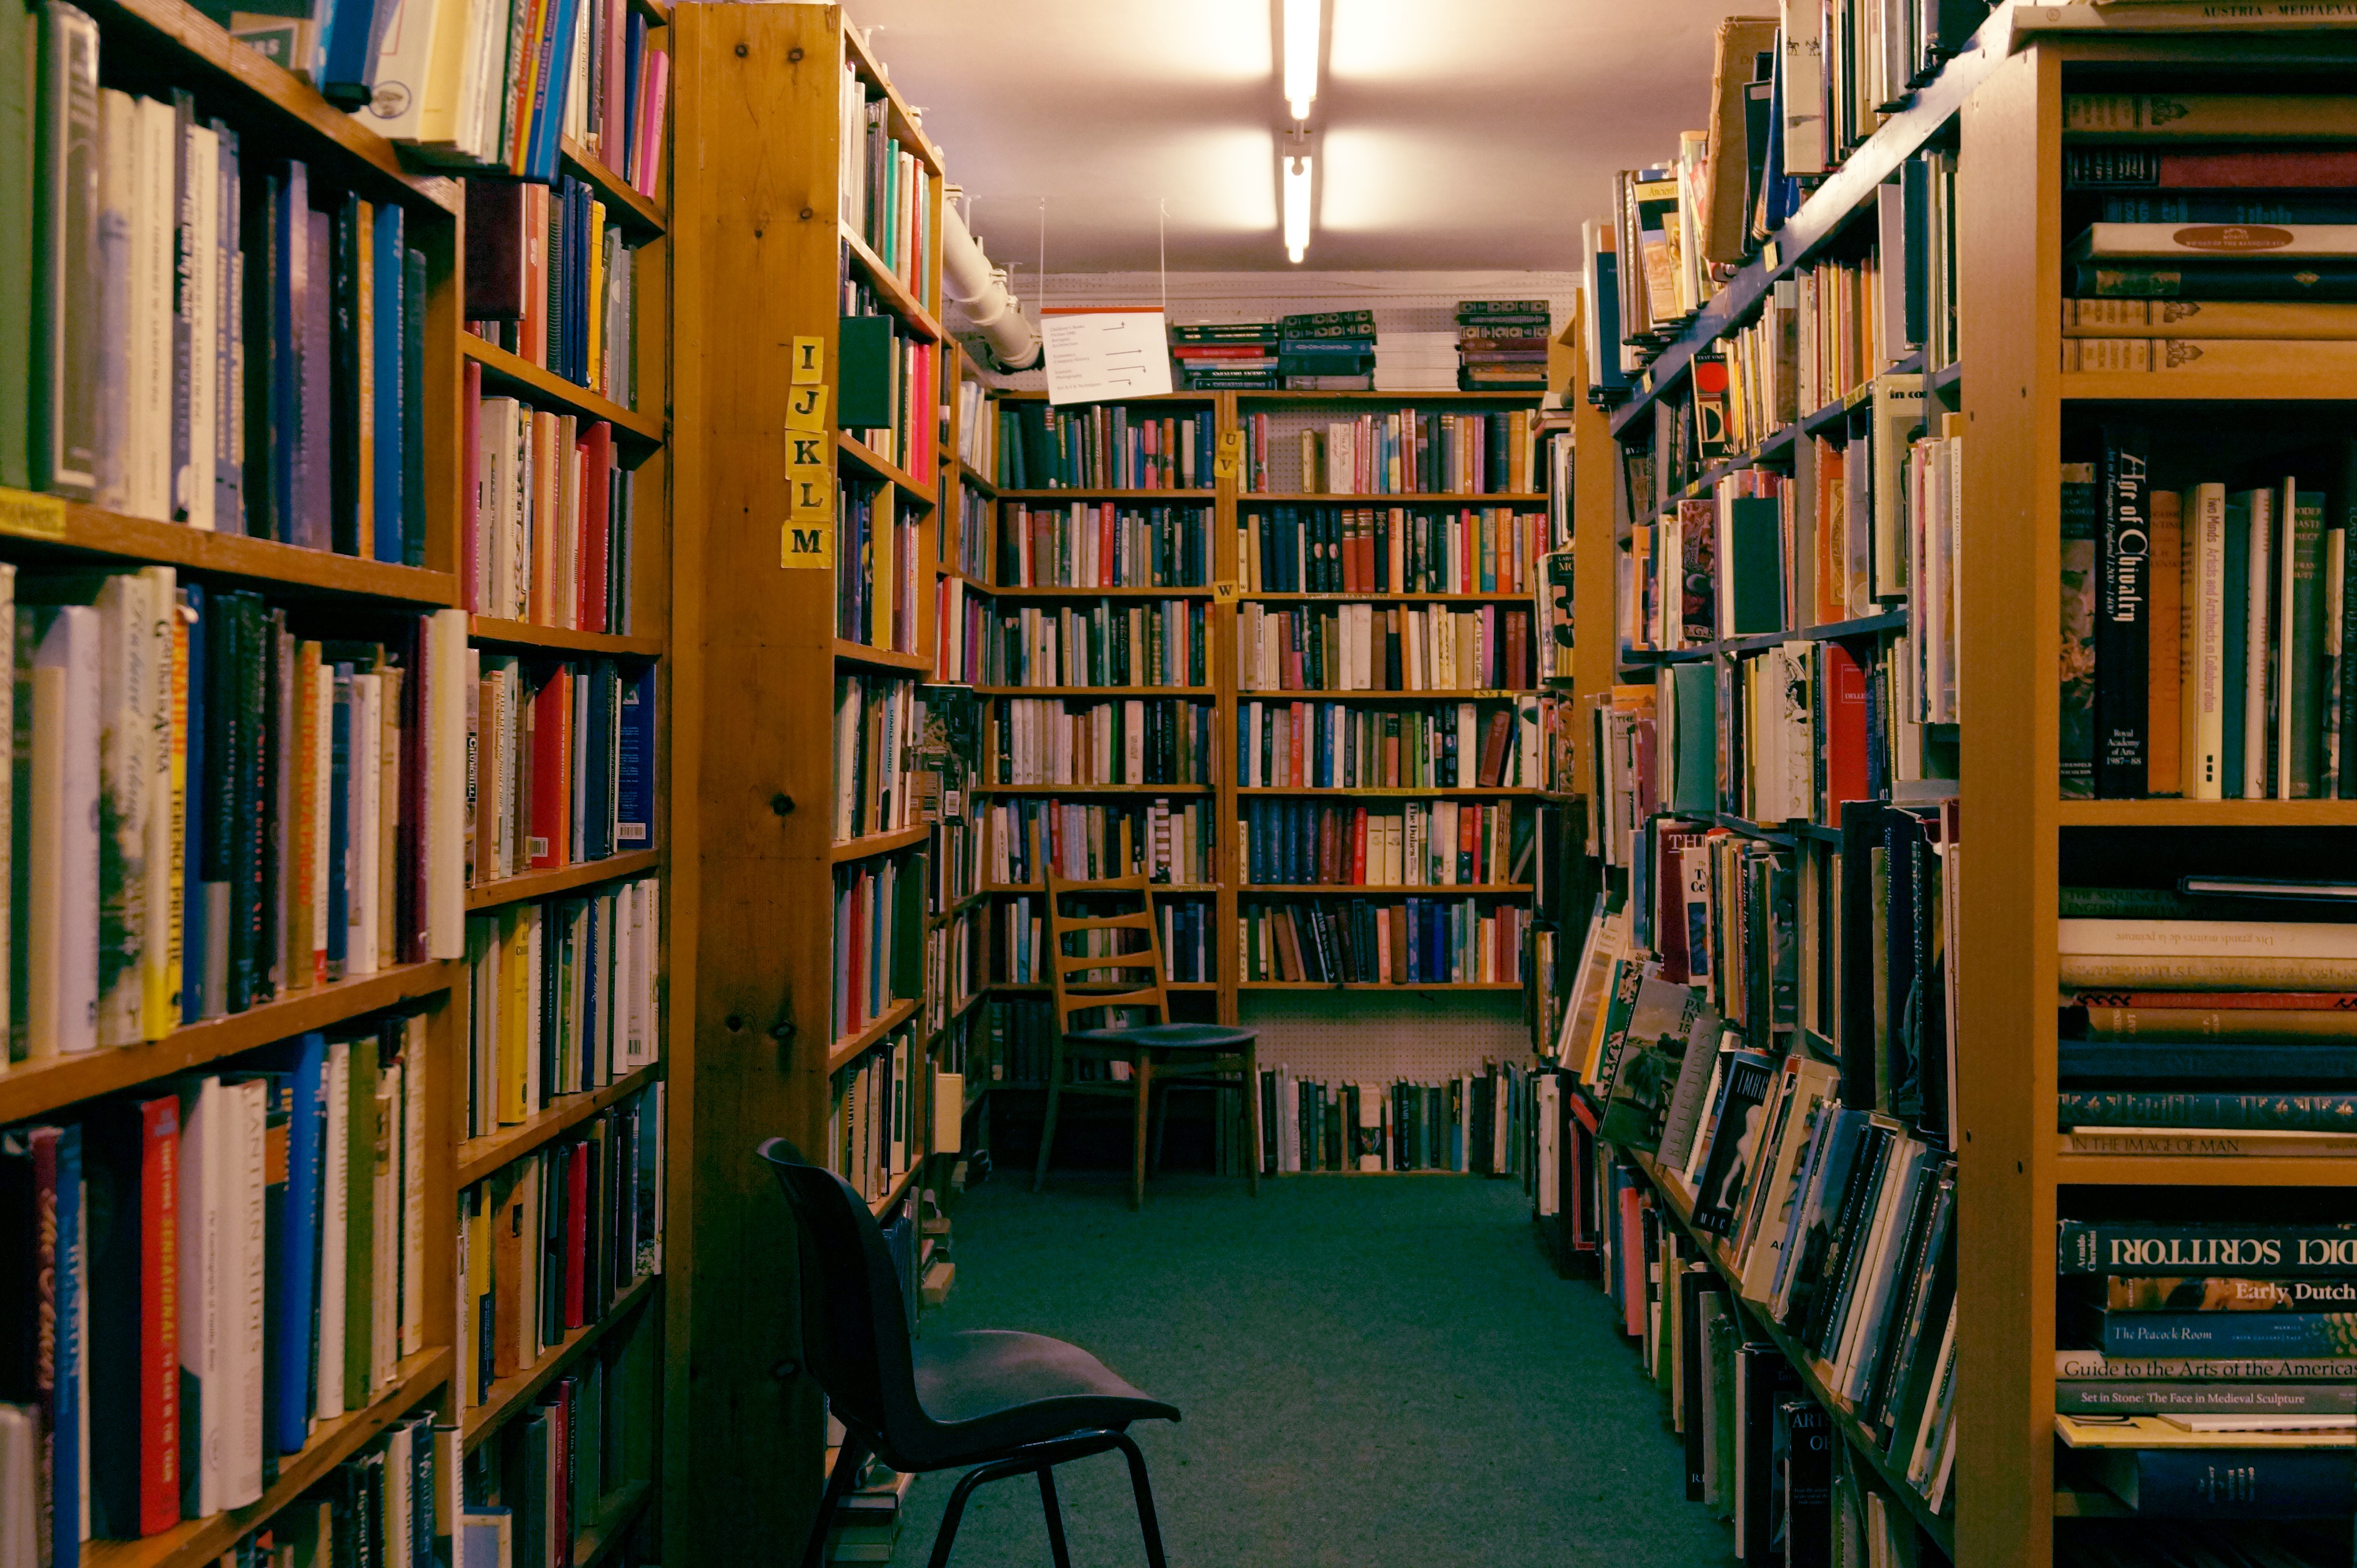
book, building, furniture, library, public library, bookselling